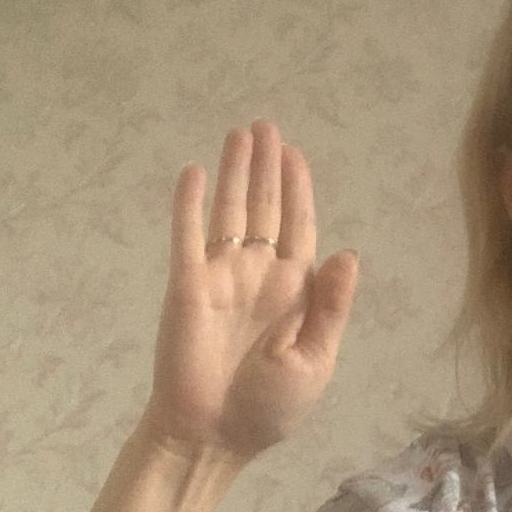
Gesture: stop